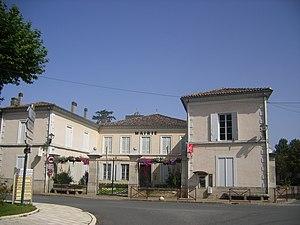
Saint-Symphorien est une commune du Sud-Ouest de la France, située dans le département de la Gironde, en région Nouvelle-Aquitaine.